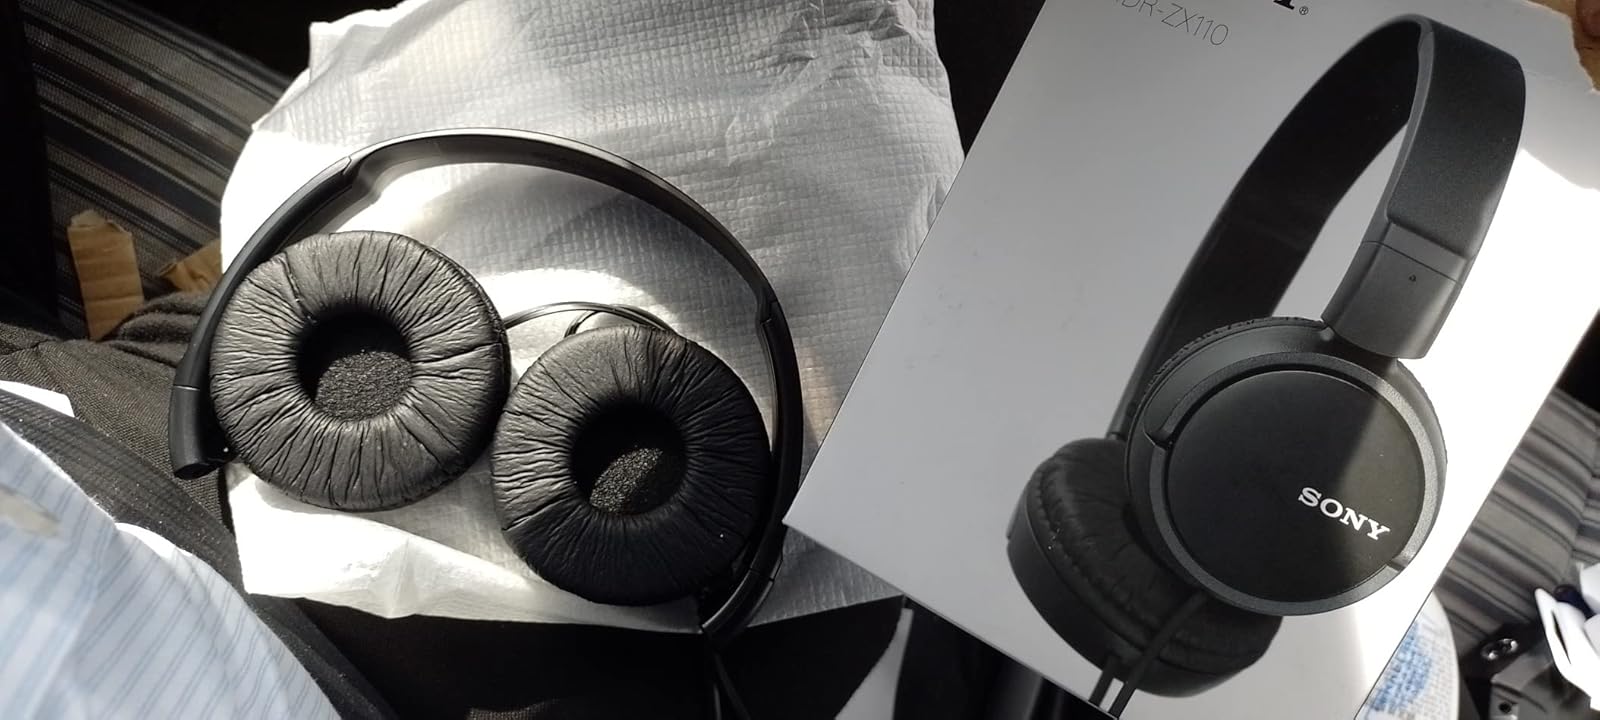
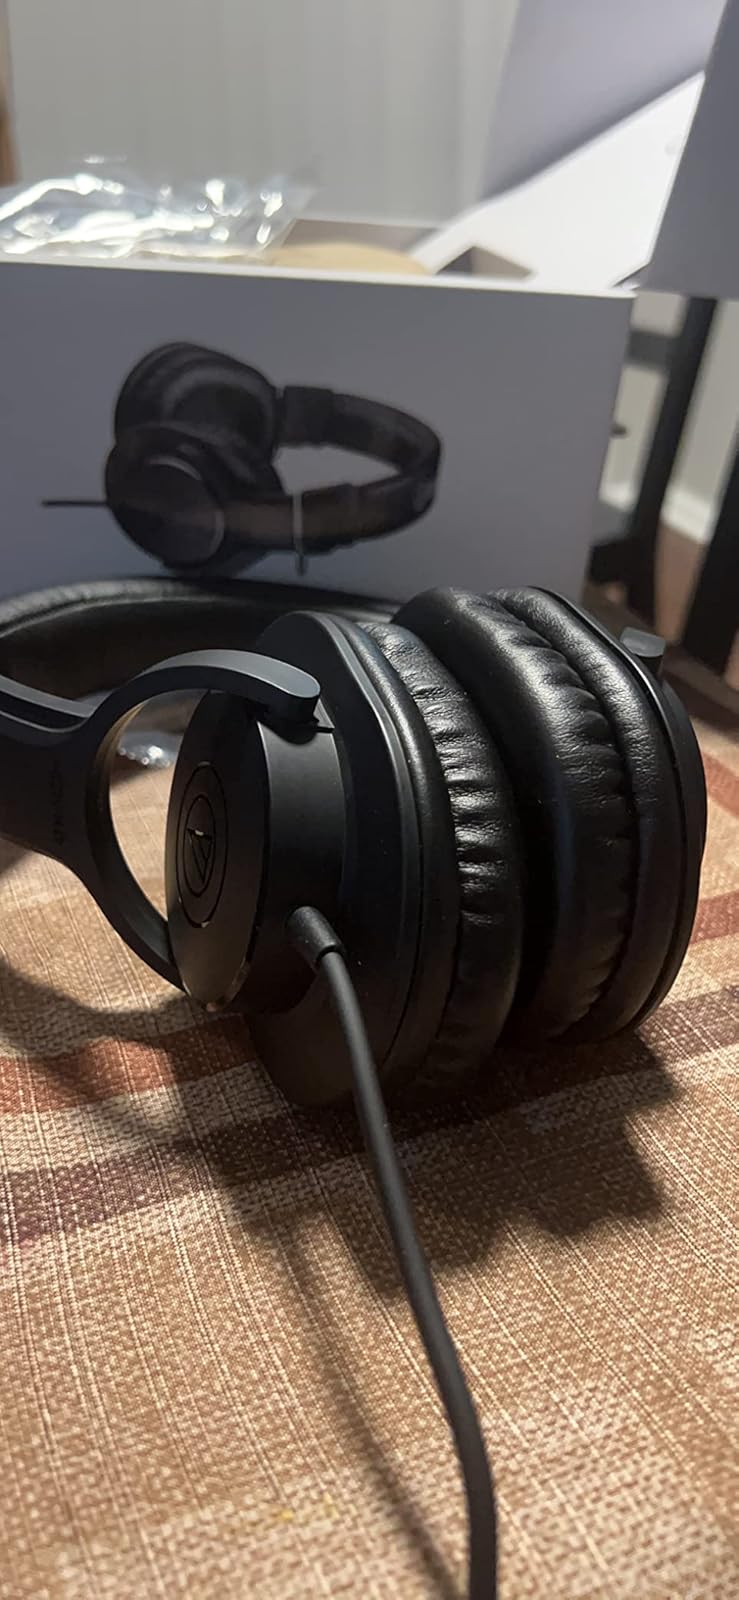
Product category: headphones
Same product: no